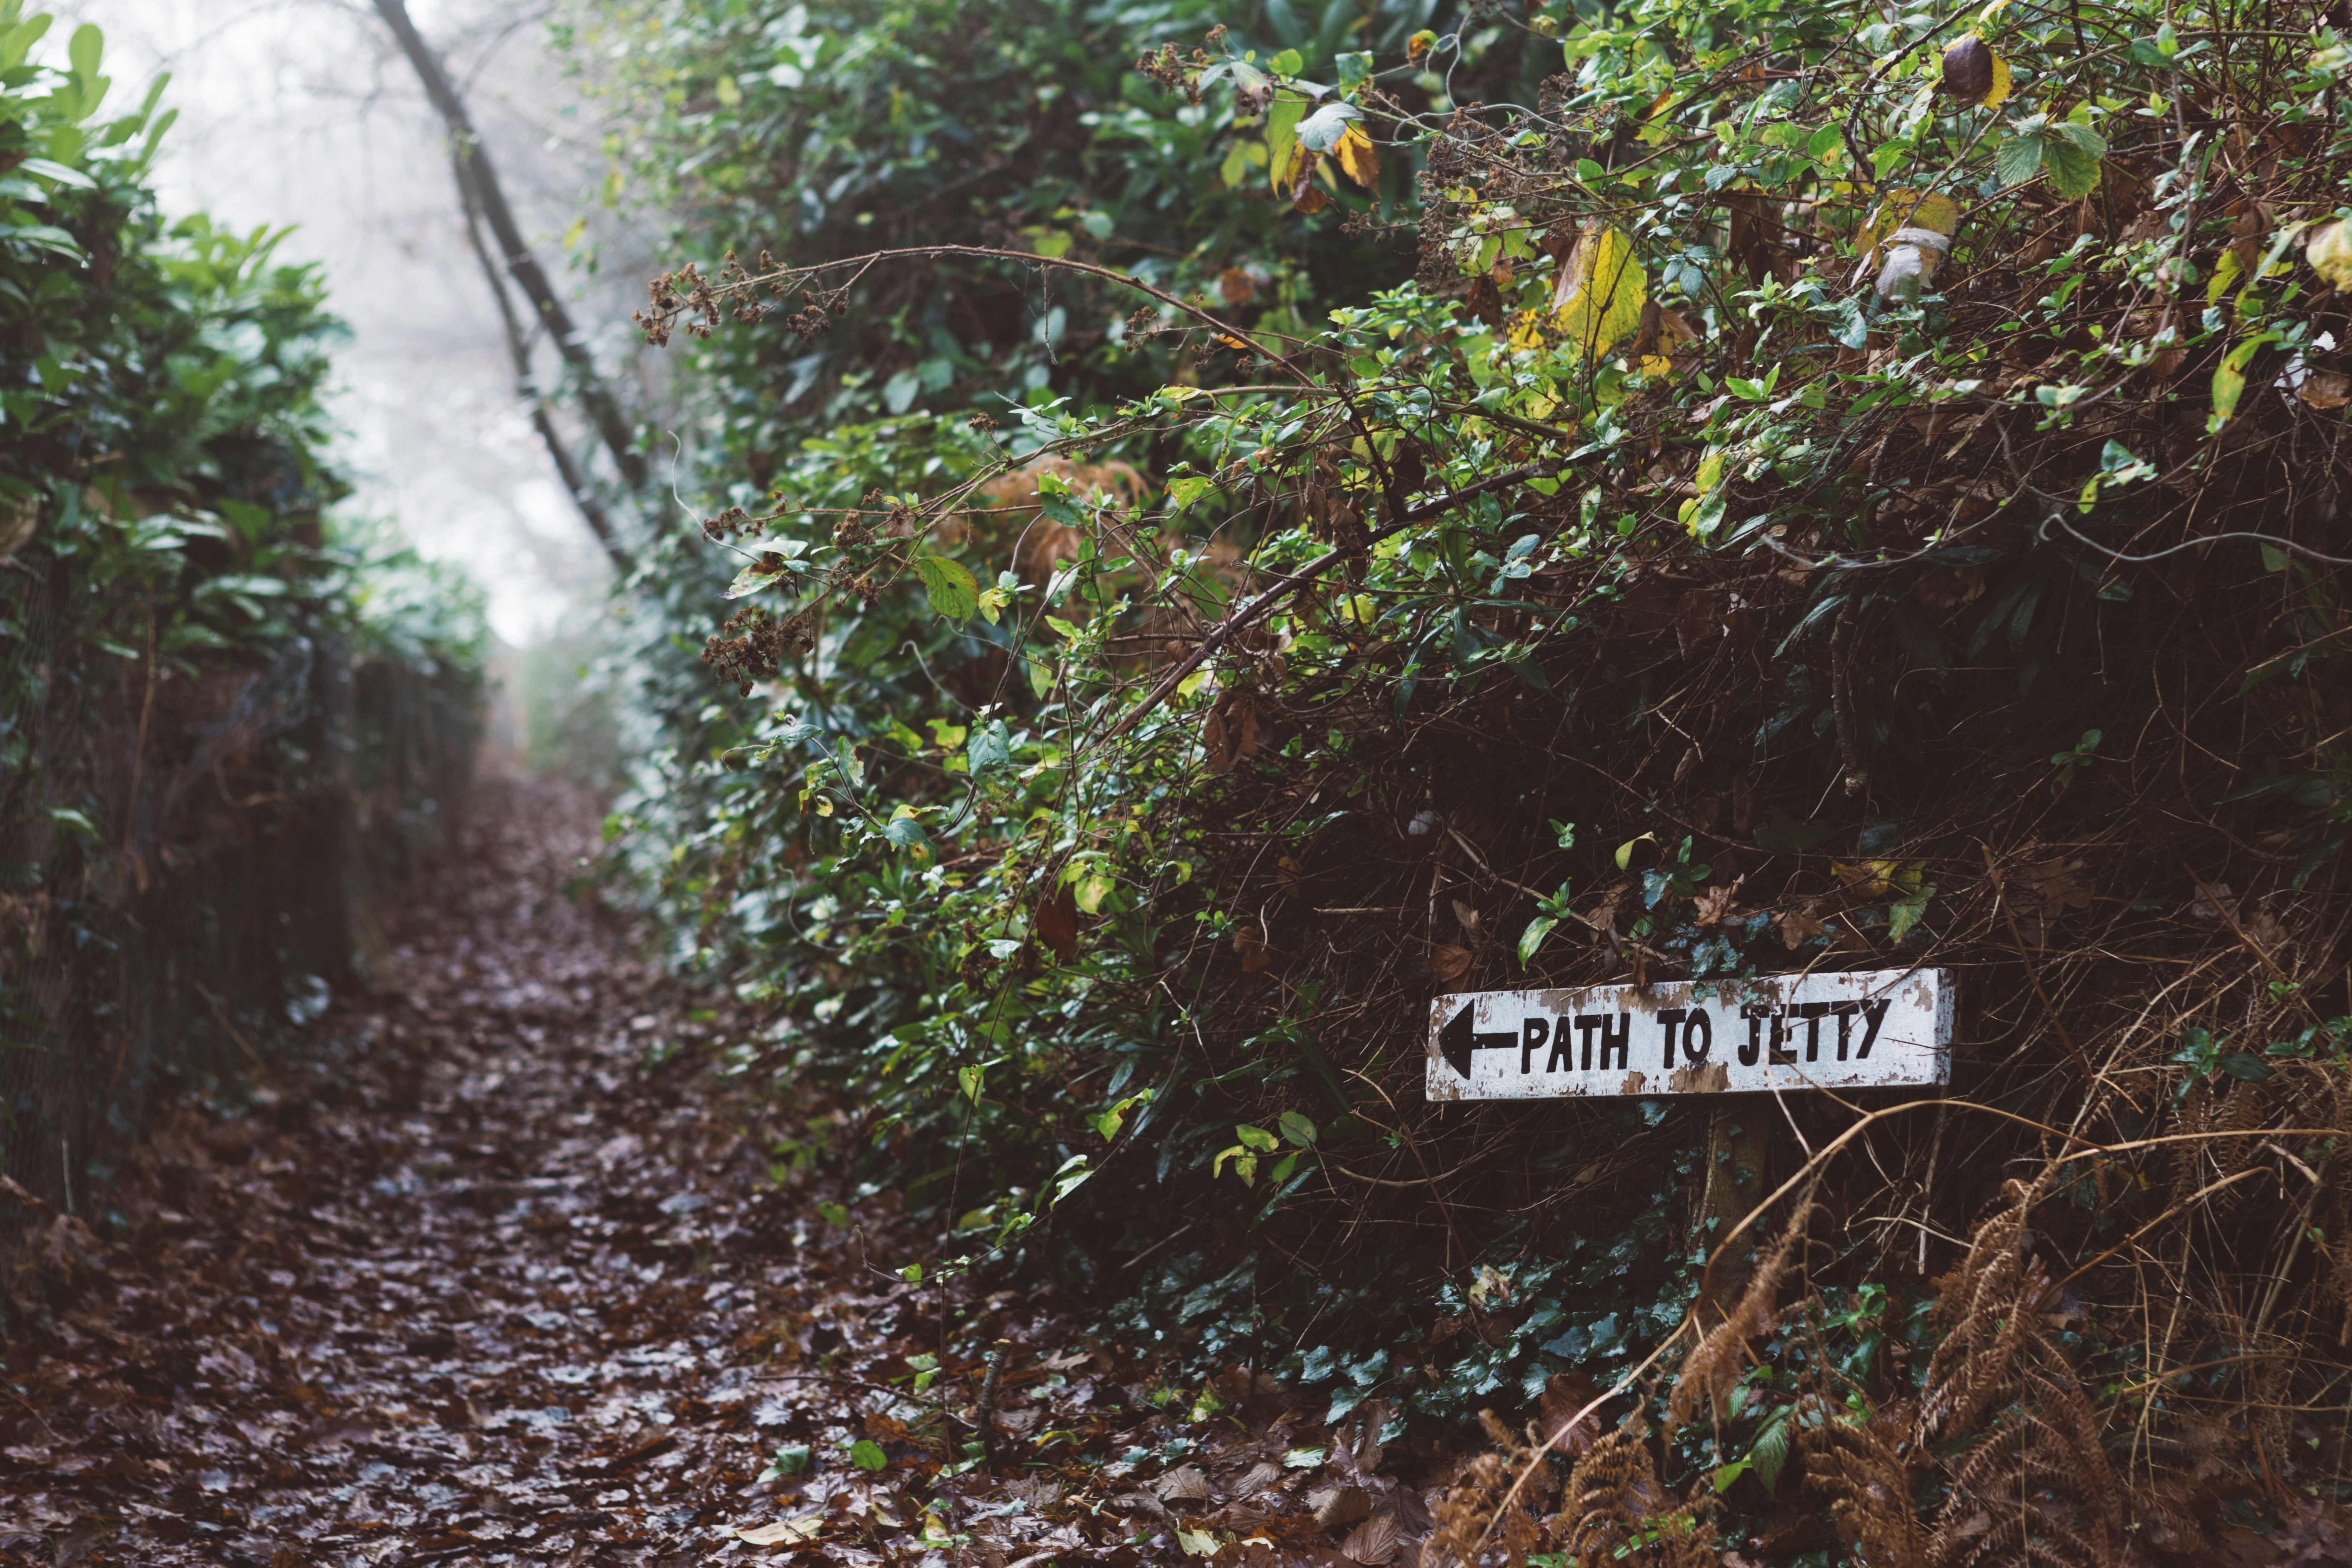
tree, nature, forest, path, plant, mist, trail, sunlight, leaf, foliage, green, jungle, autumn, soil, flora, shrub, rainforest, woodland, habitat, natural environment, woody plant, path to jetty